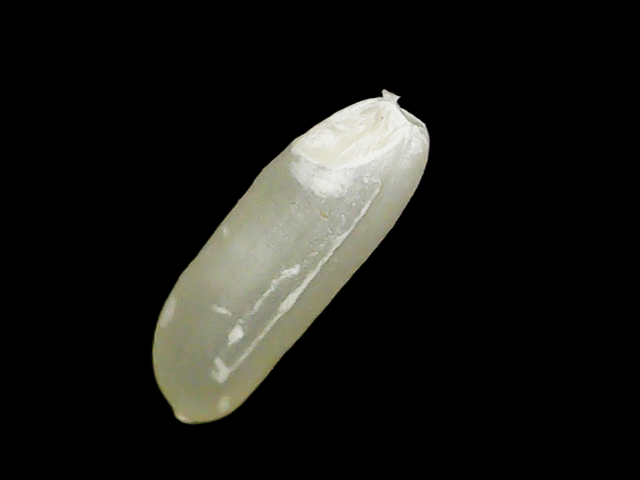
Rice variety: Binadhan7